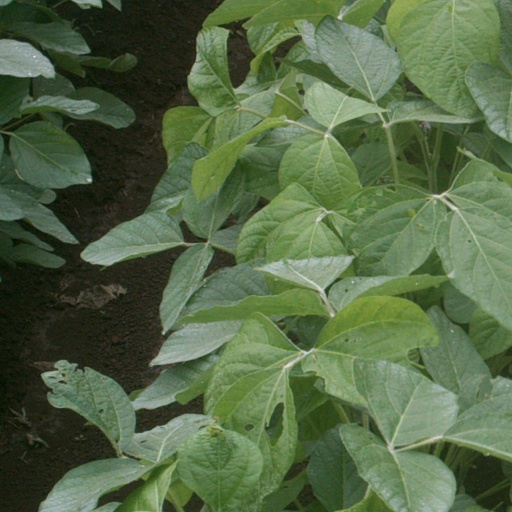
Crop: soybean